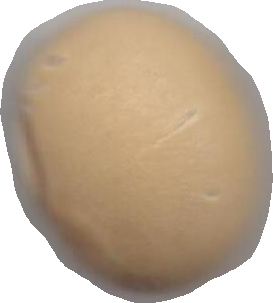
Variety: Dega